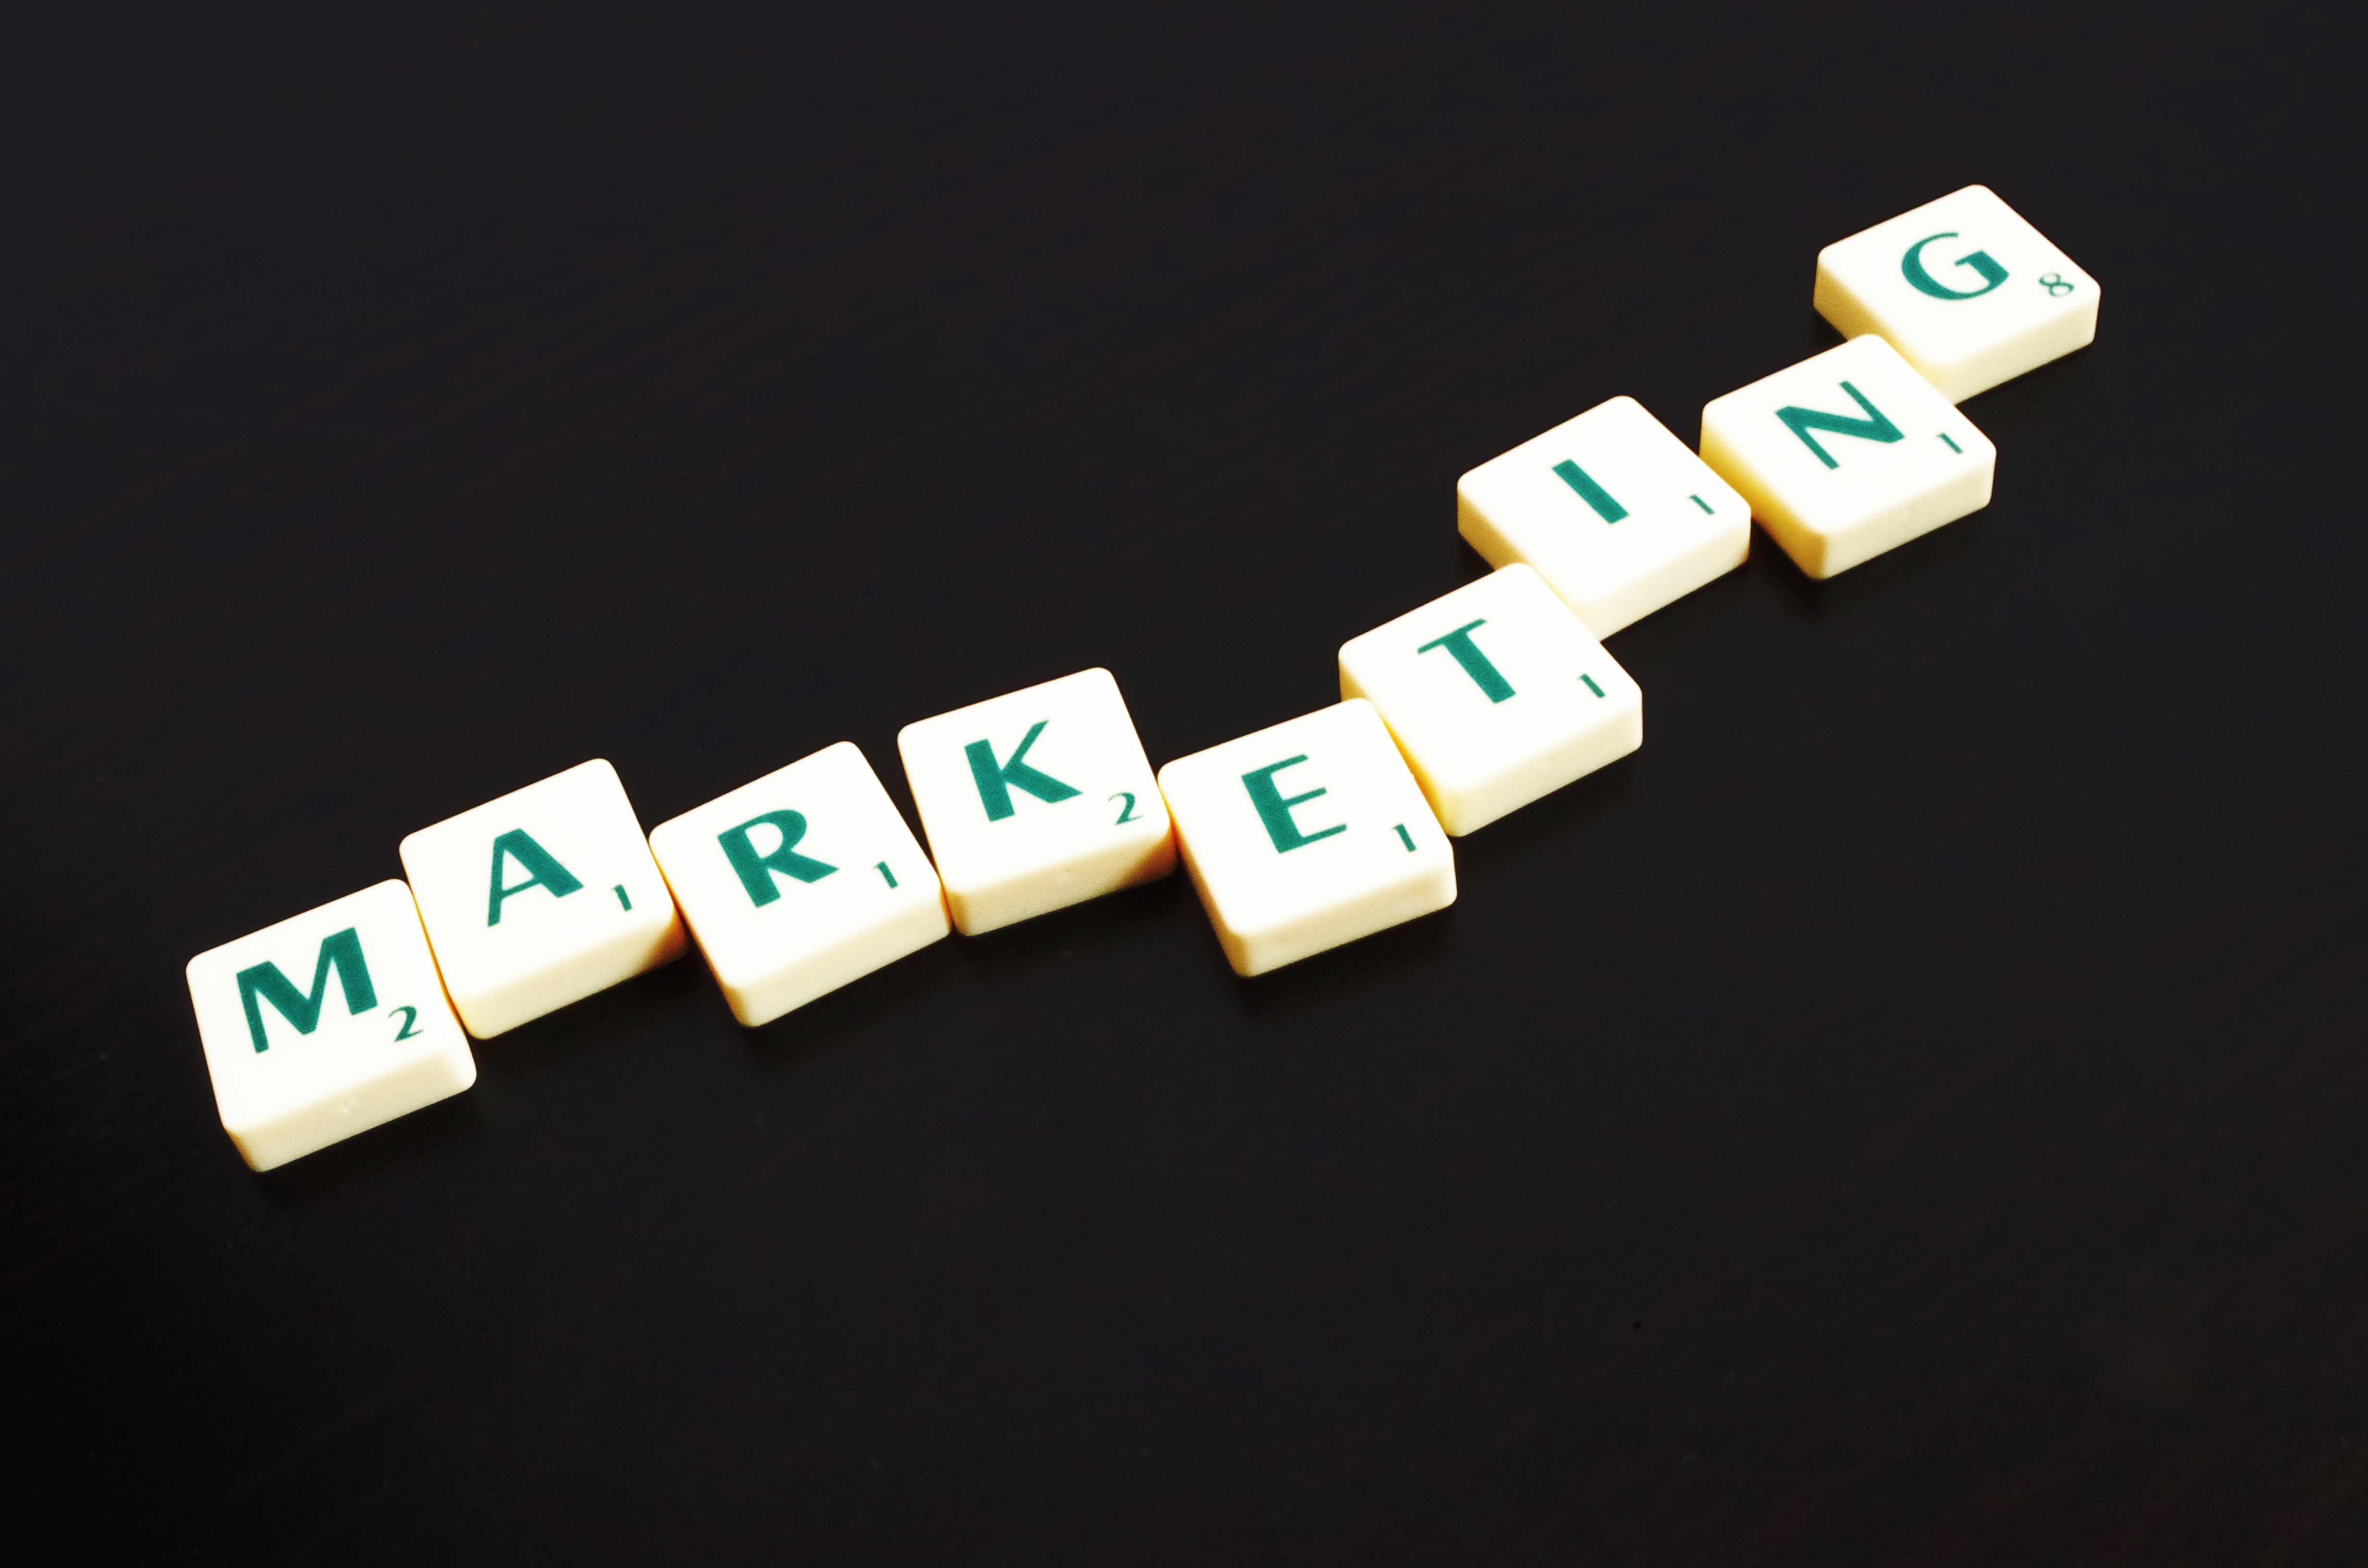
number, recreation, board game, font, sports, text, letters, games, marketing, indoor games and sports, tabletop game